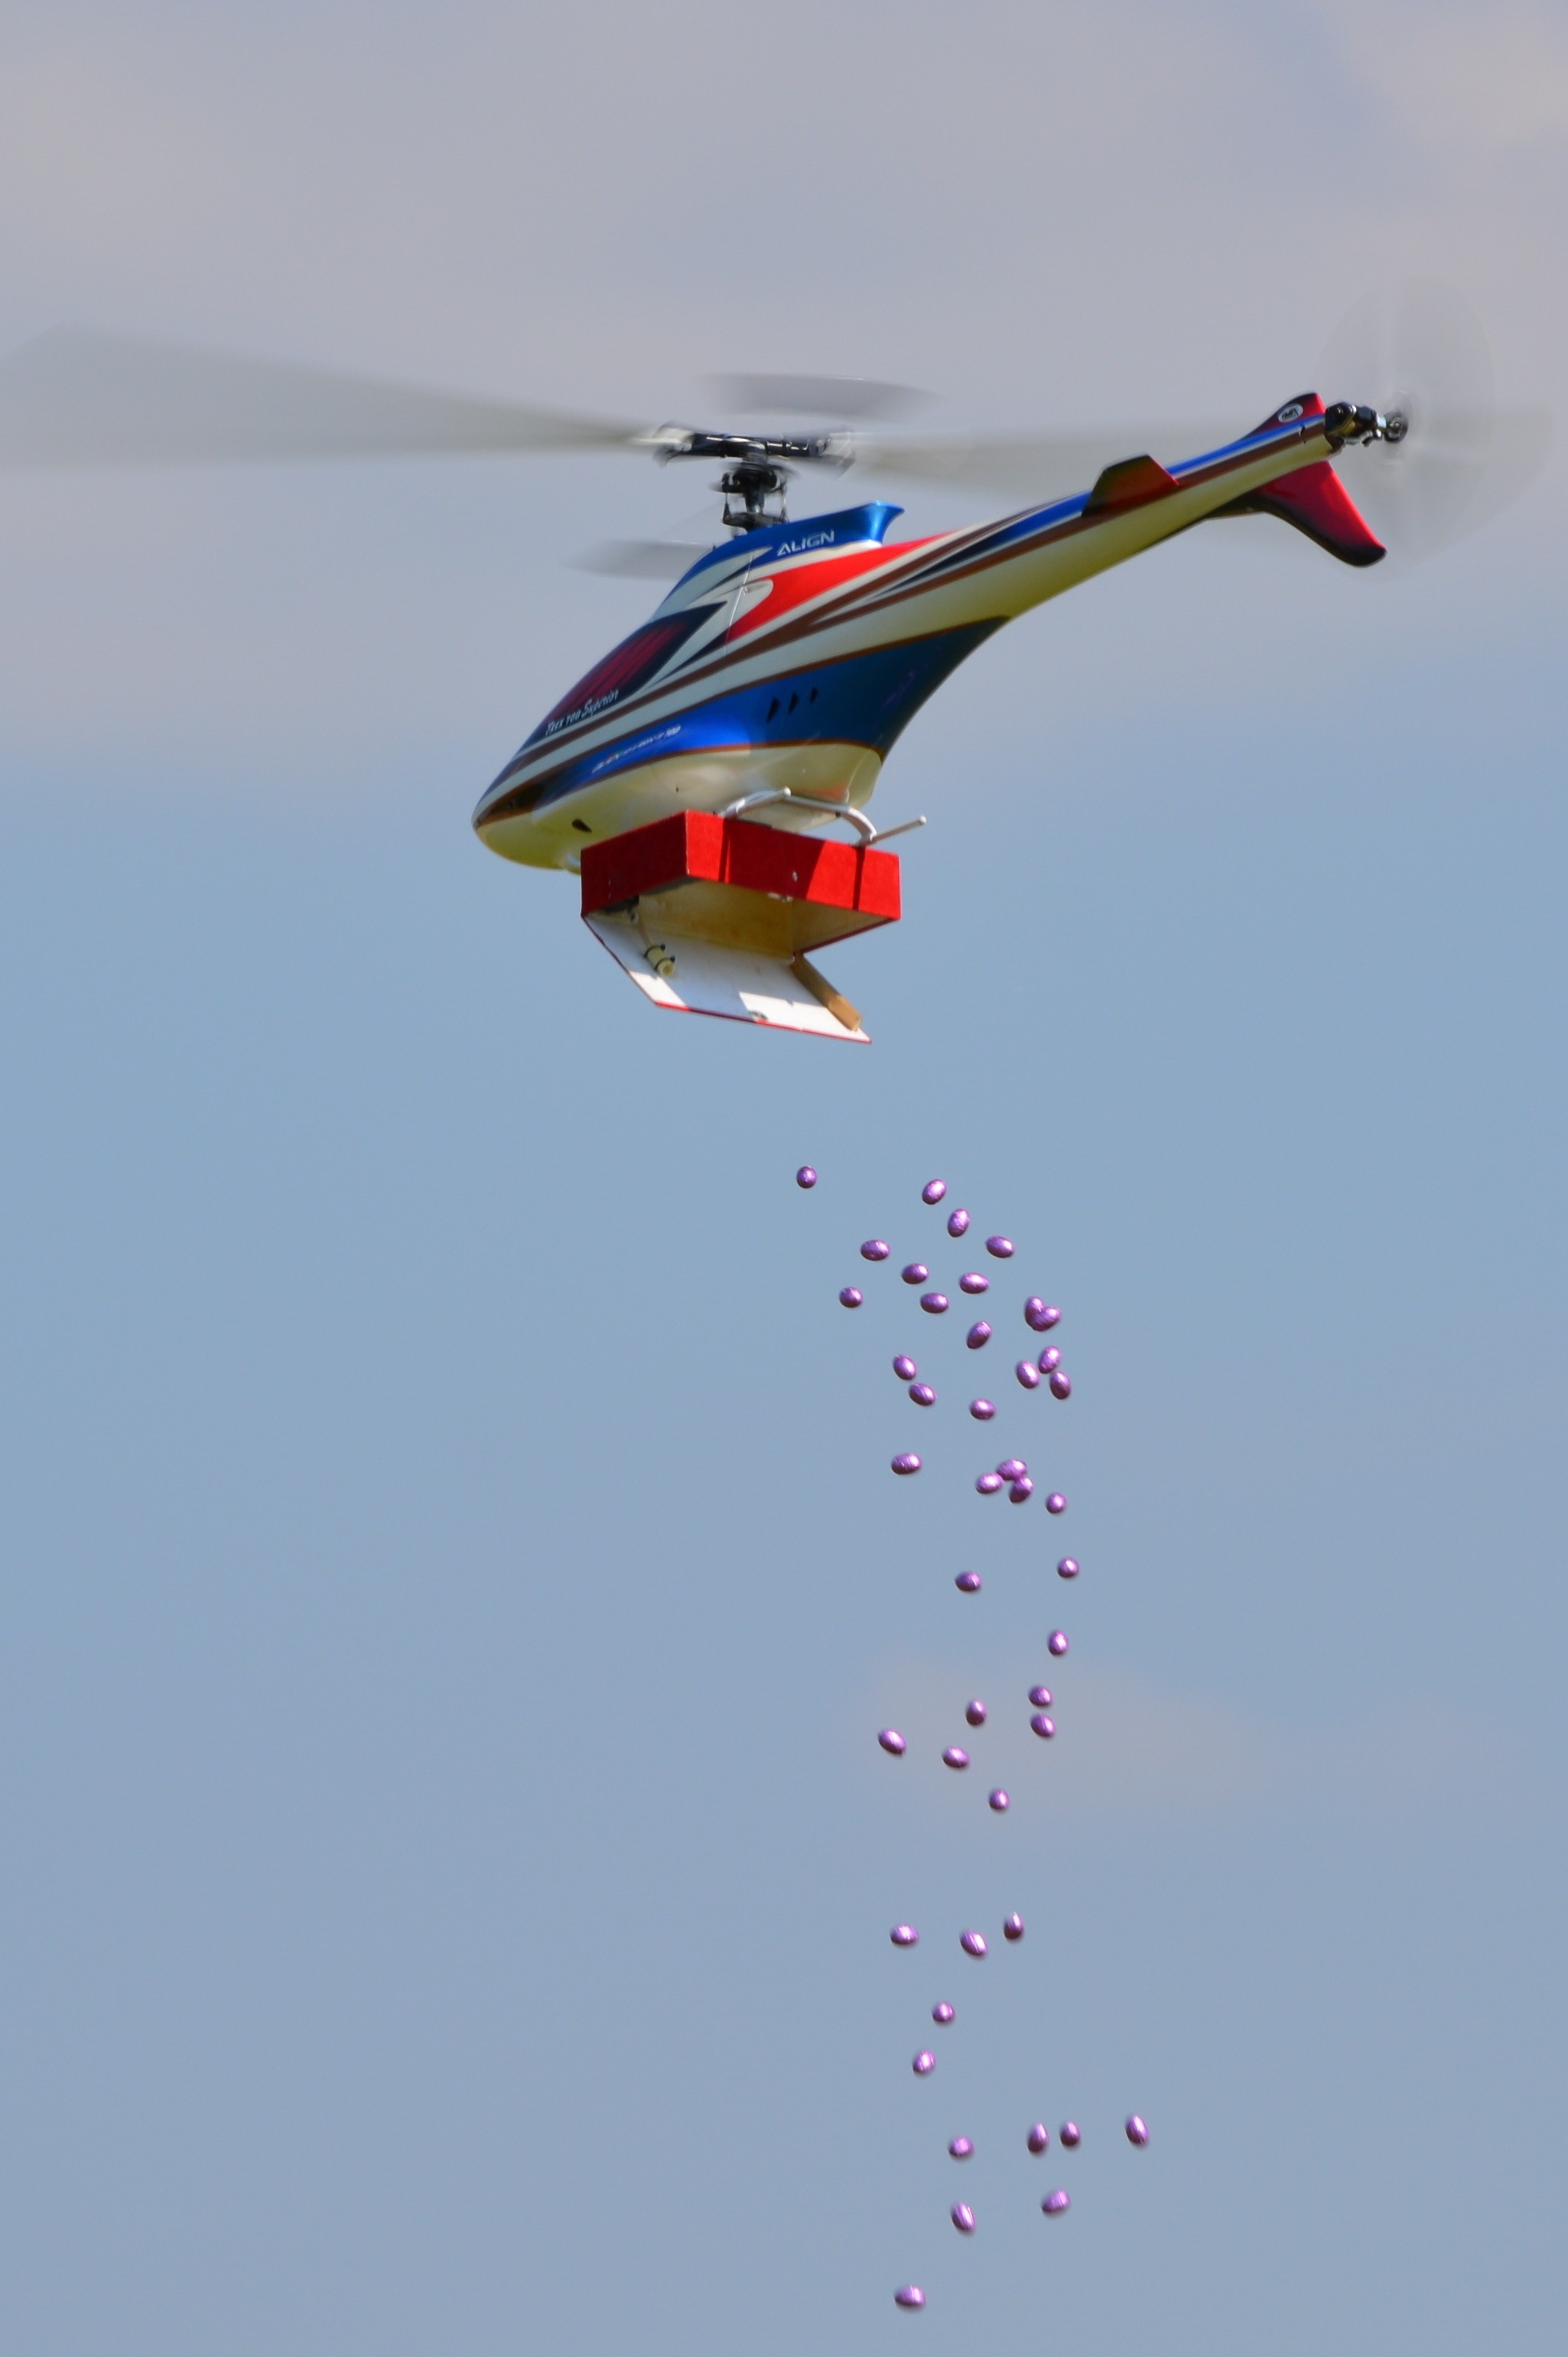
wing, airplane, aircraft, vehicle, aviation, flight, helicopter, toy, easter, easter eggs, dropping, air show, air force, aerobatics, monoplane, atmosphere of earth, general aviation, air racing